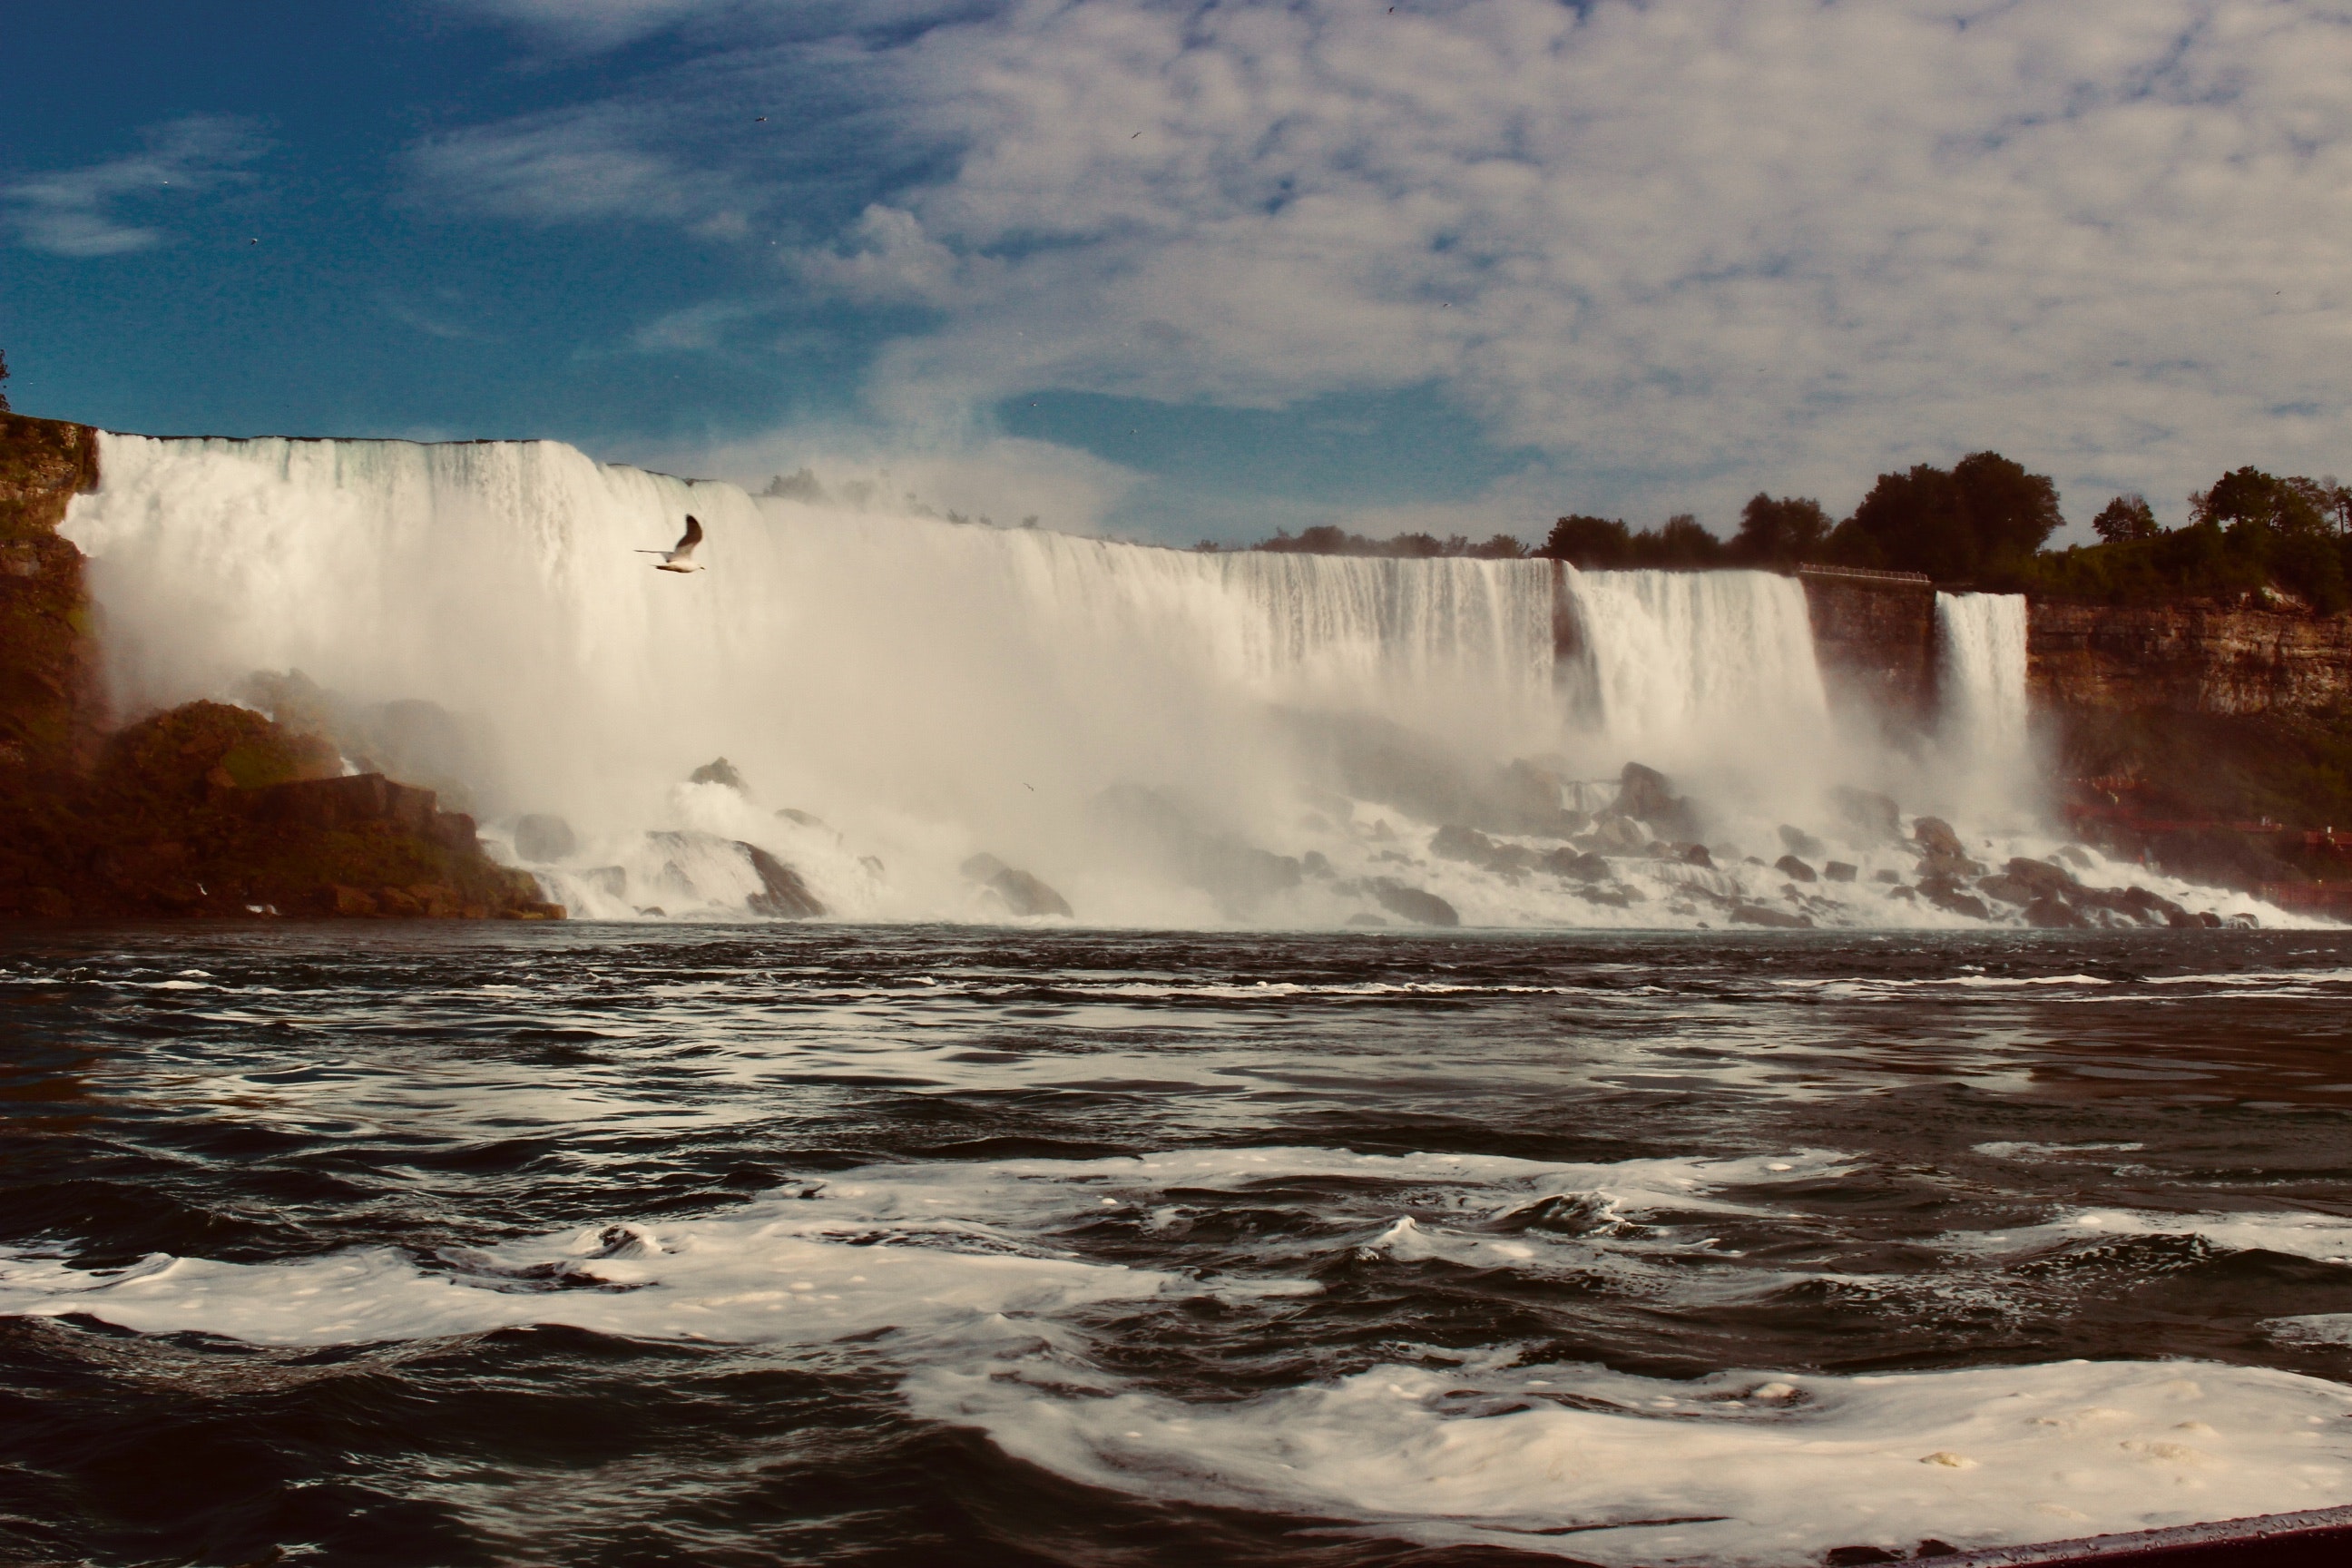
waterfall, water, body of water, water feature, water resources, sky, geological phenomenon, wave, terrain, river, rapid, watercourse, cloud, wind wave, ocean, sea, landscape